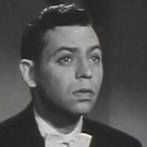
Age: 38